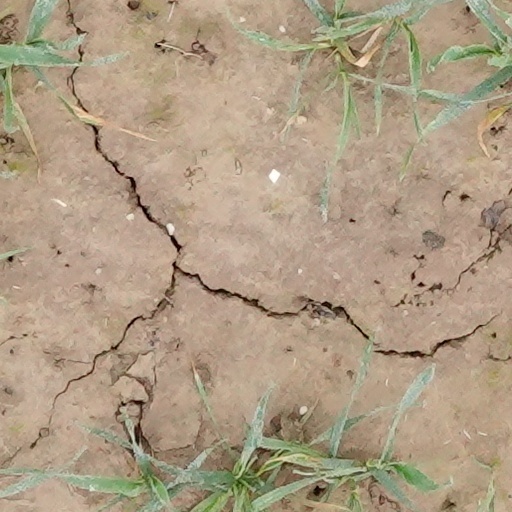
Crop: wheat